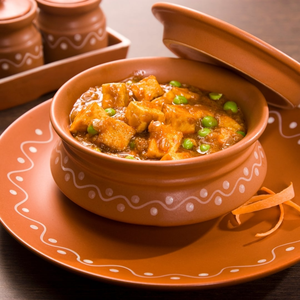
Dish: paneer